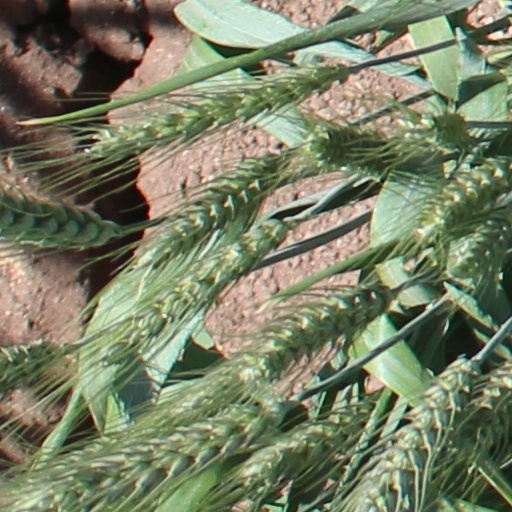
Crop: wheat